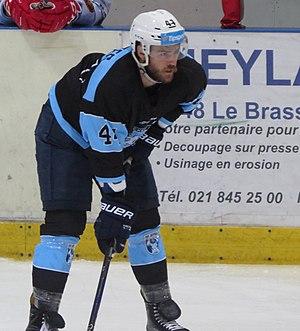
Match entre les Tigers de Langnau et Nitra le 11 août 2017 au Sentier (Hockeyades) 44 Versteeg Mitch